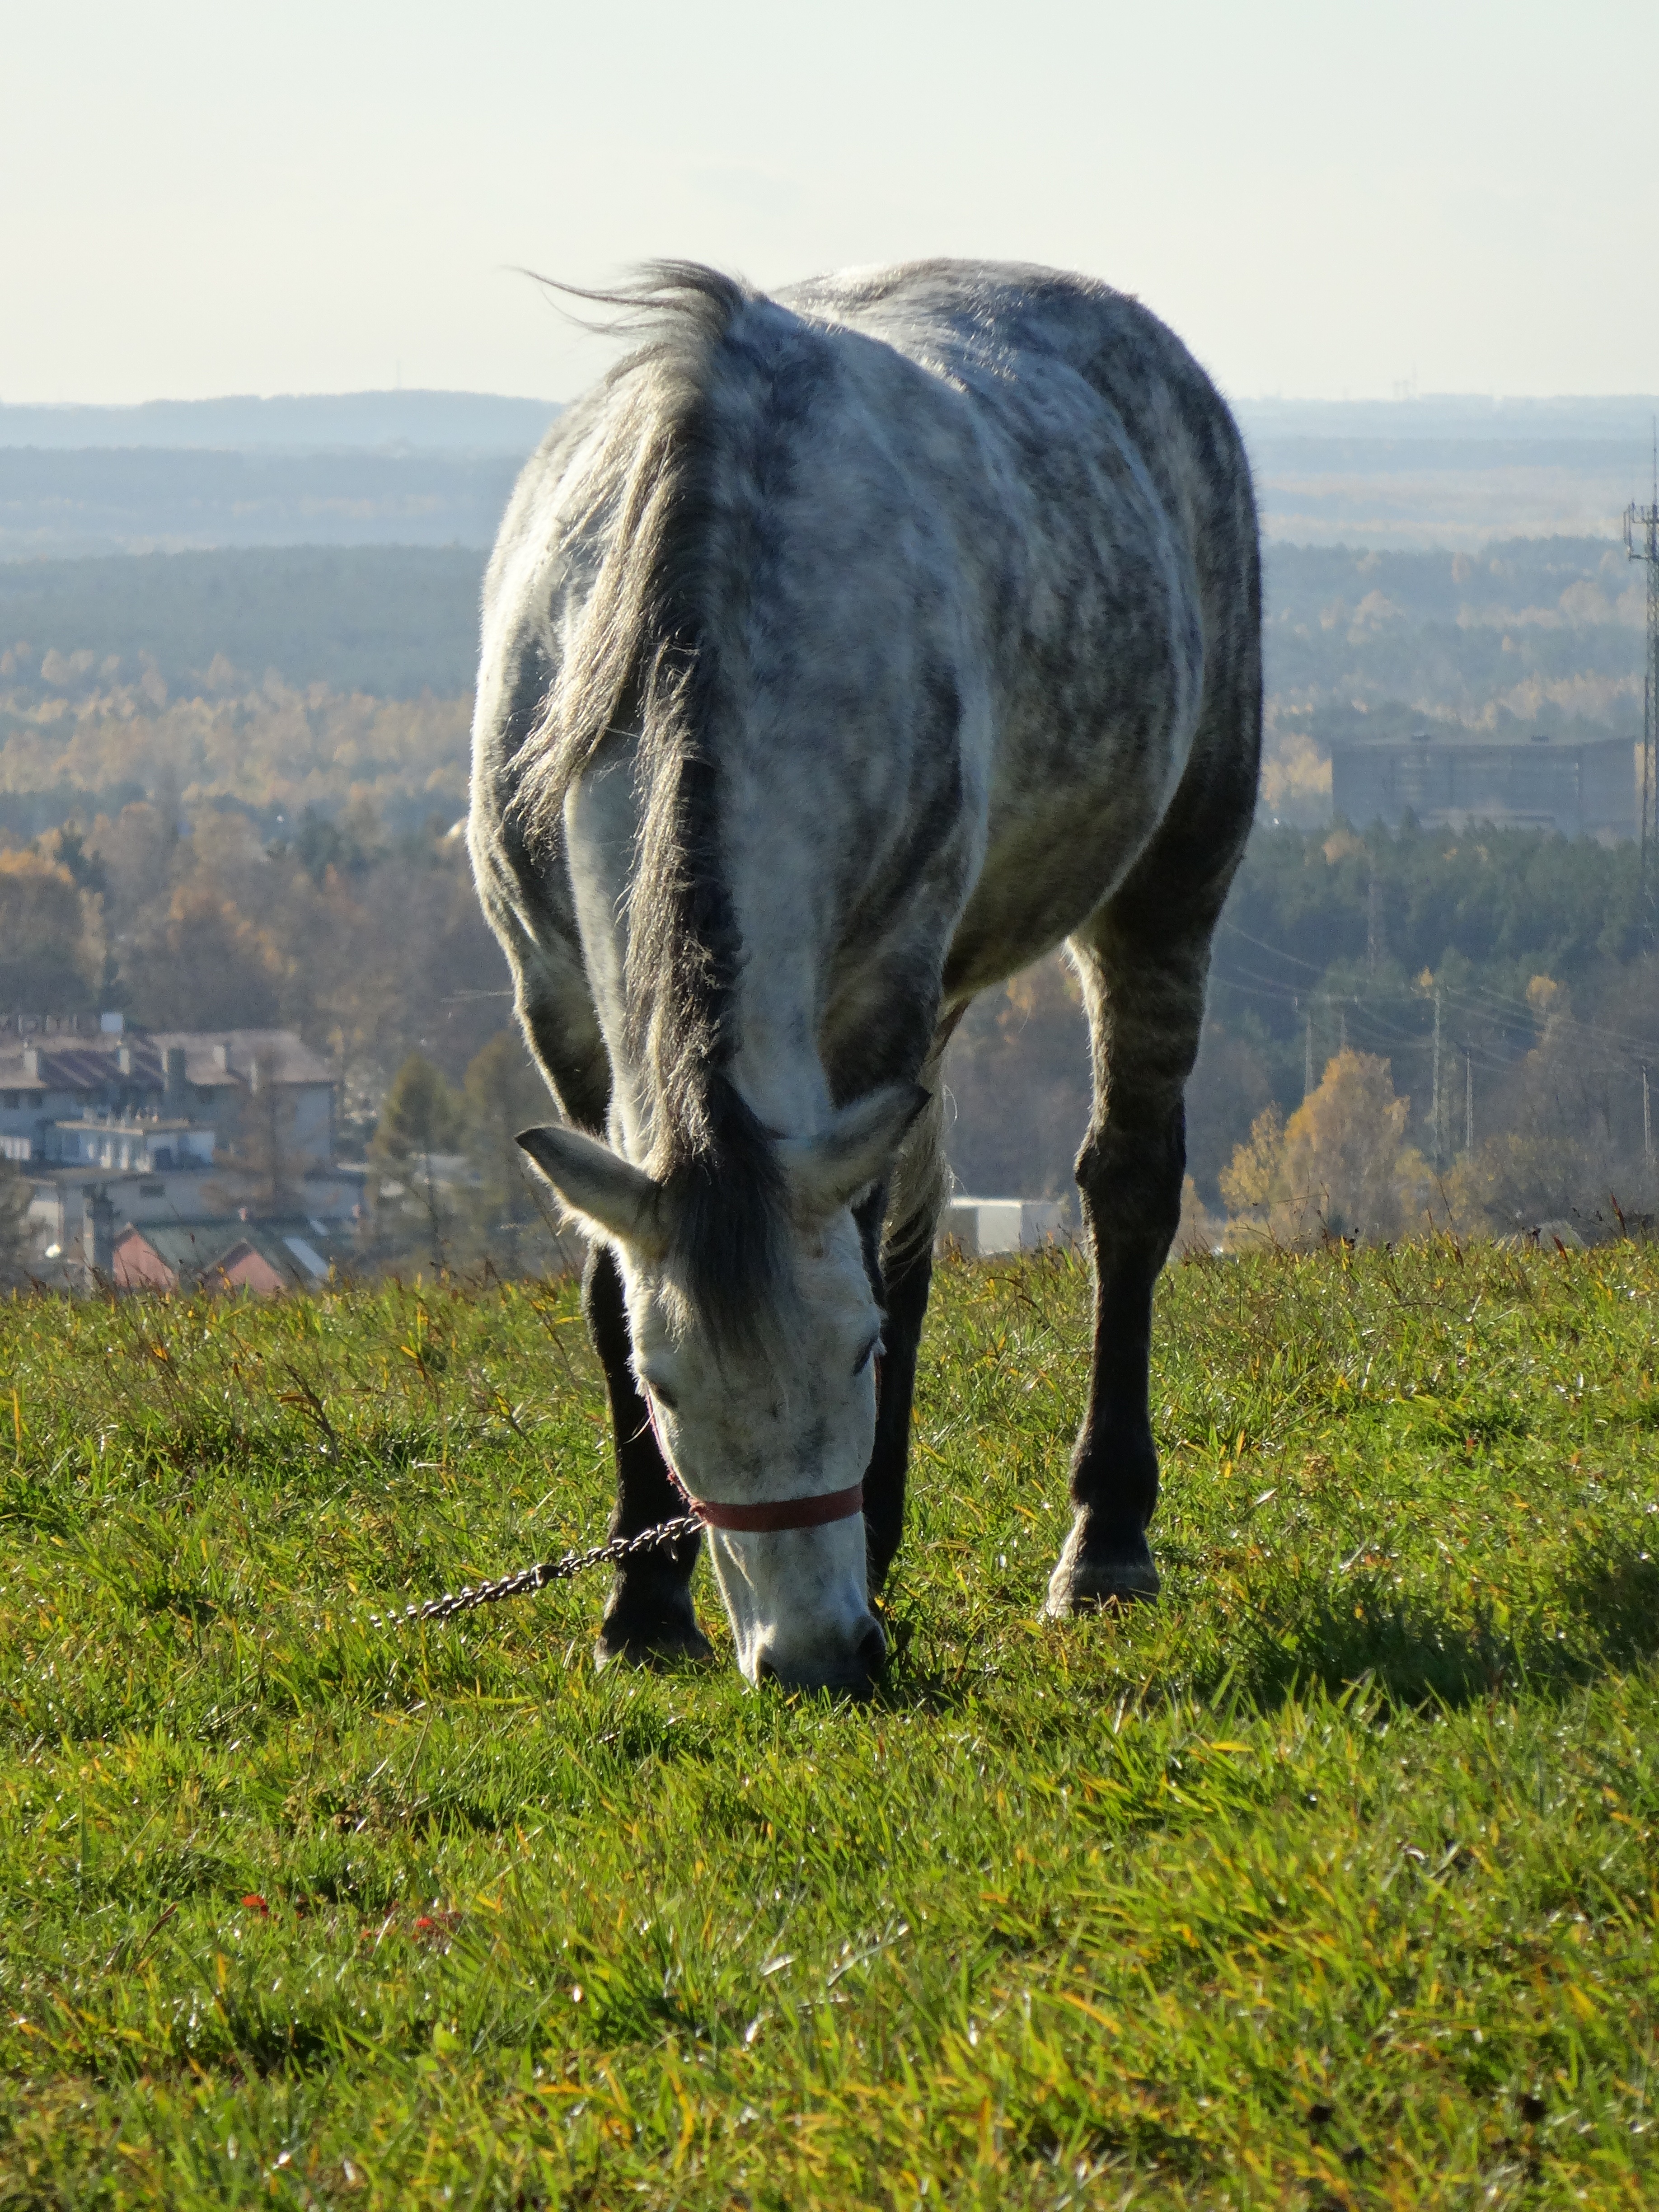
grass, meadow, animal, wildlife, pasture, grazing, horse, mammal, stallion, mane, fauna, plain, donkey, grassland, vertebrate, mare, rural area, pasture land, pack animal, the horse, horse like mammal, mustang horse